Edouard Suenson Memorial

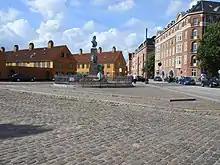
The memorial

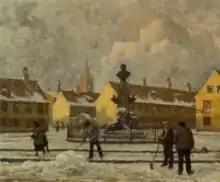
The monument seen in a painting by Paul Gustav Fischer

The monument consists of a bust of Suenson mounted on a high plinth decorated with a laurel wreath and prows and Suenson's coat of arms. A pair of lions rest at the base of the plinth. On its front side, it has the inscription: "VICE-ADMIRAL/EDOUARD SUENSON/Vorn 13 APRIL 1805/DIED 16 MAY 1887 The foot of the plinth is guarded by bronze lions which hold a coat of arms with the inscription "HELGOLAND/9 MAY/1864".